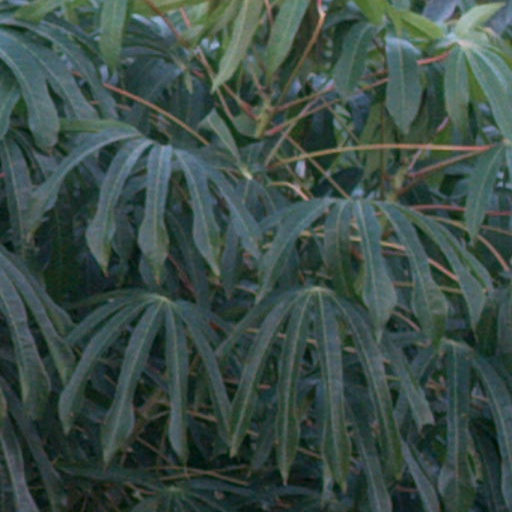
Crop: cassava